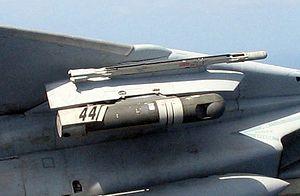
LANTIRN est un système combiné de navigation et de désignation d'objectif en usage sur les avions de combat F-15E et F-16 de l'US Air Force. LANTIRN améliore de façon significative l'efficacité opérationnelle de ces appareils, en leur permettant de voler à faible altitude, de nuit et par tout temps, afin d'engager des cibles terrestres au moyen de munitions guidées.